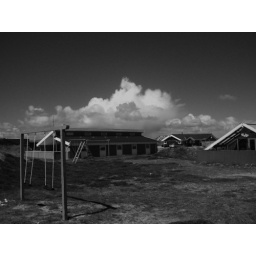
Clear blue sky in danmark seen through a redfilter on an ordinary digicam.